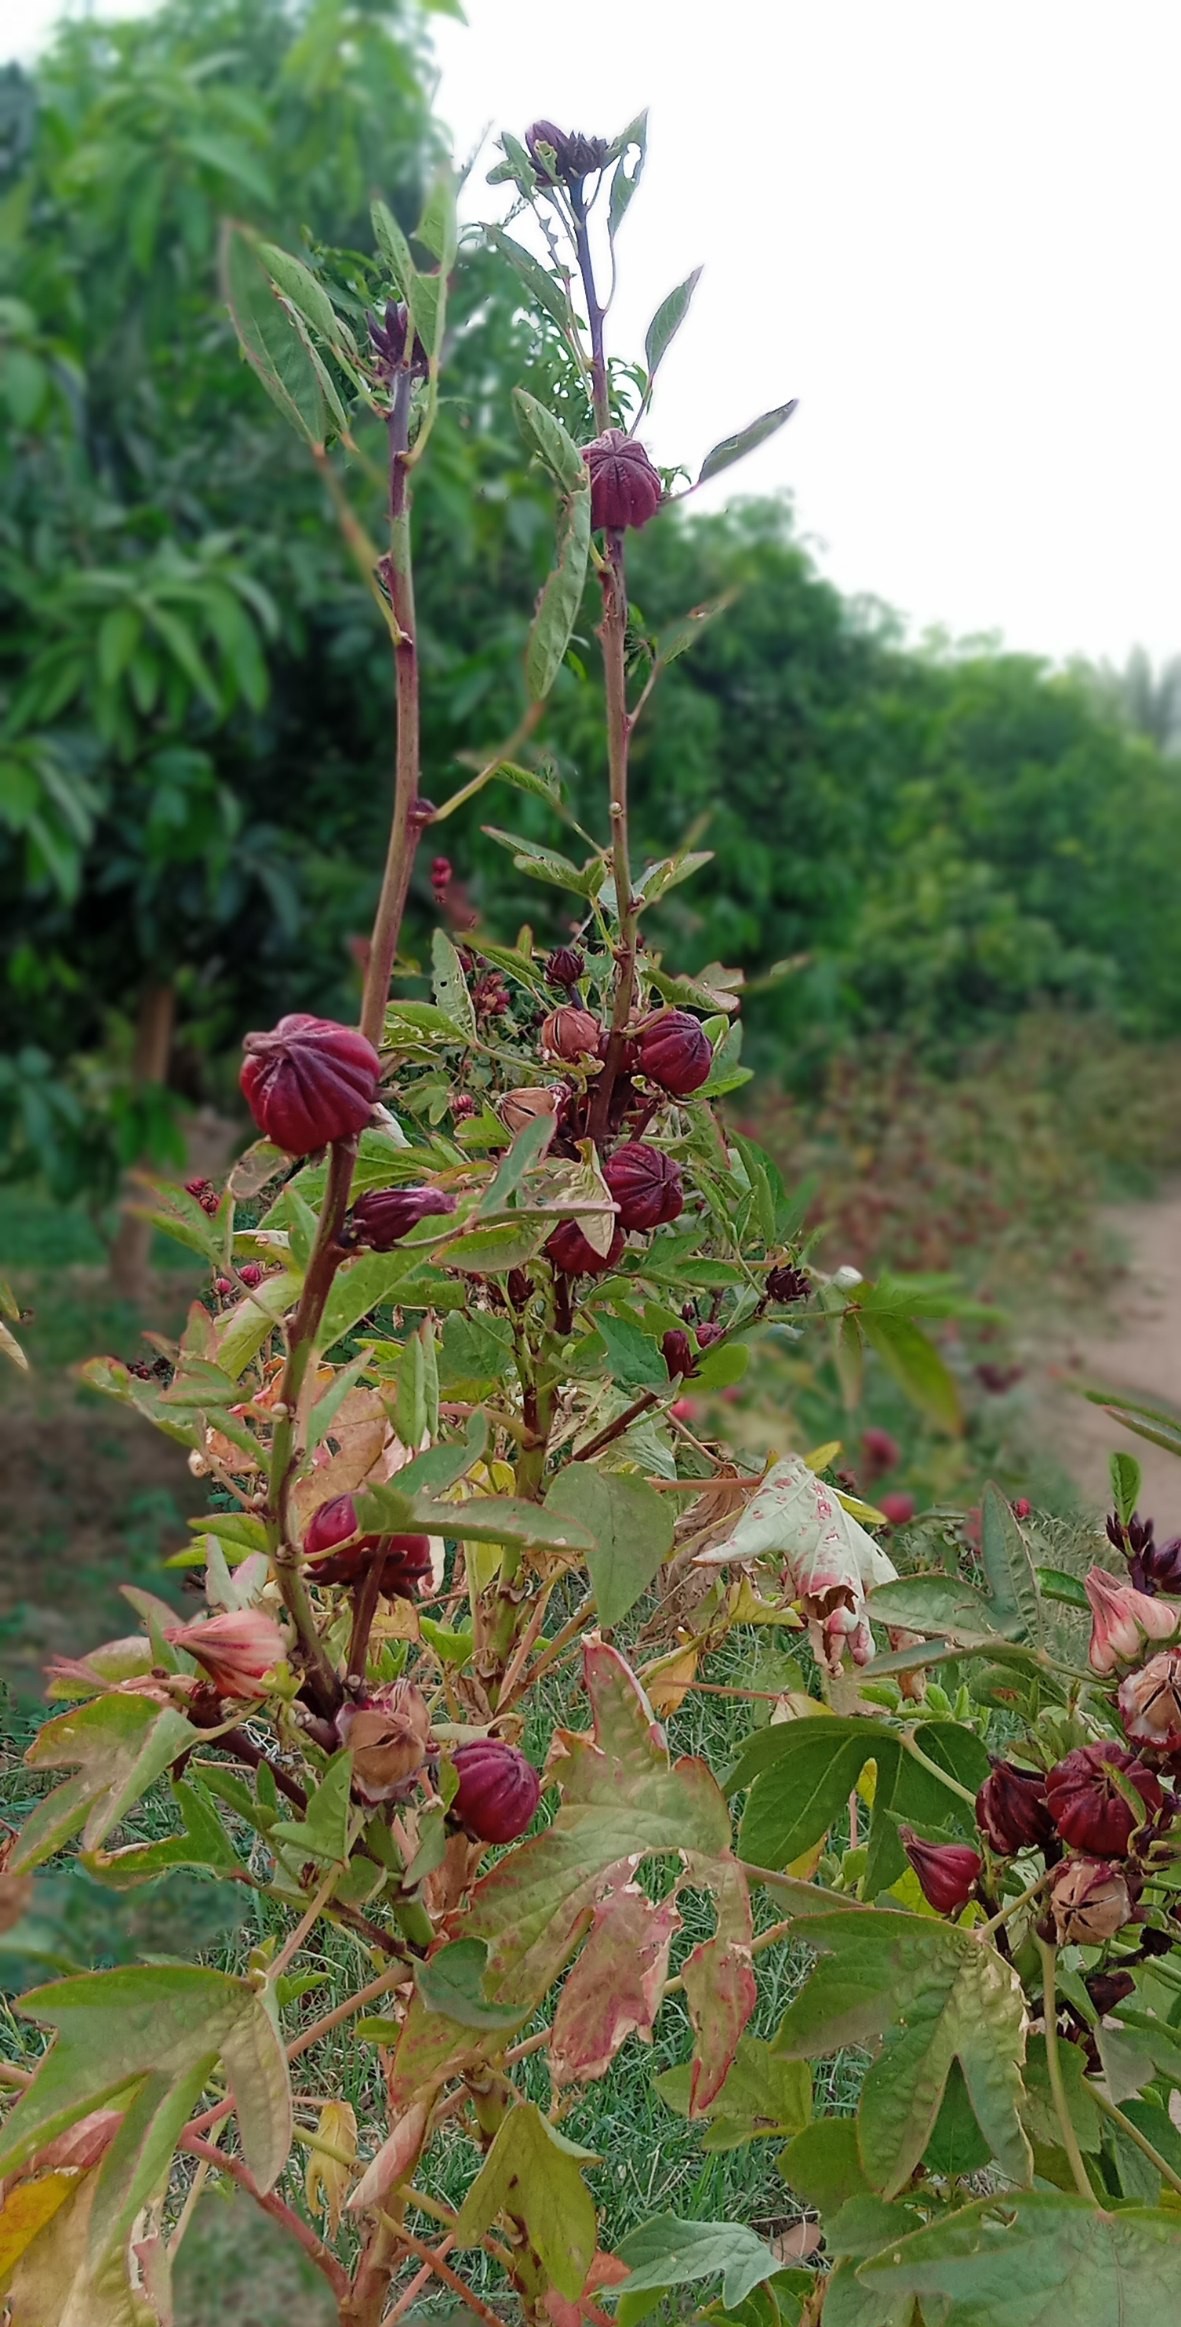
الوصف بالفصحى: شجرة ذات ثمرة حمراء
الوصف بالعامية السودانية: شجرة كركديه
التصنيف: Nature & Landscape